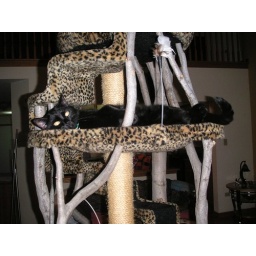
Figaro relaxing in one of the cat tree hammocks.